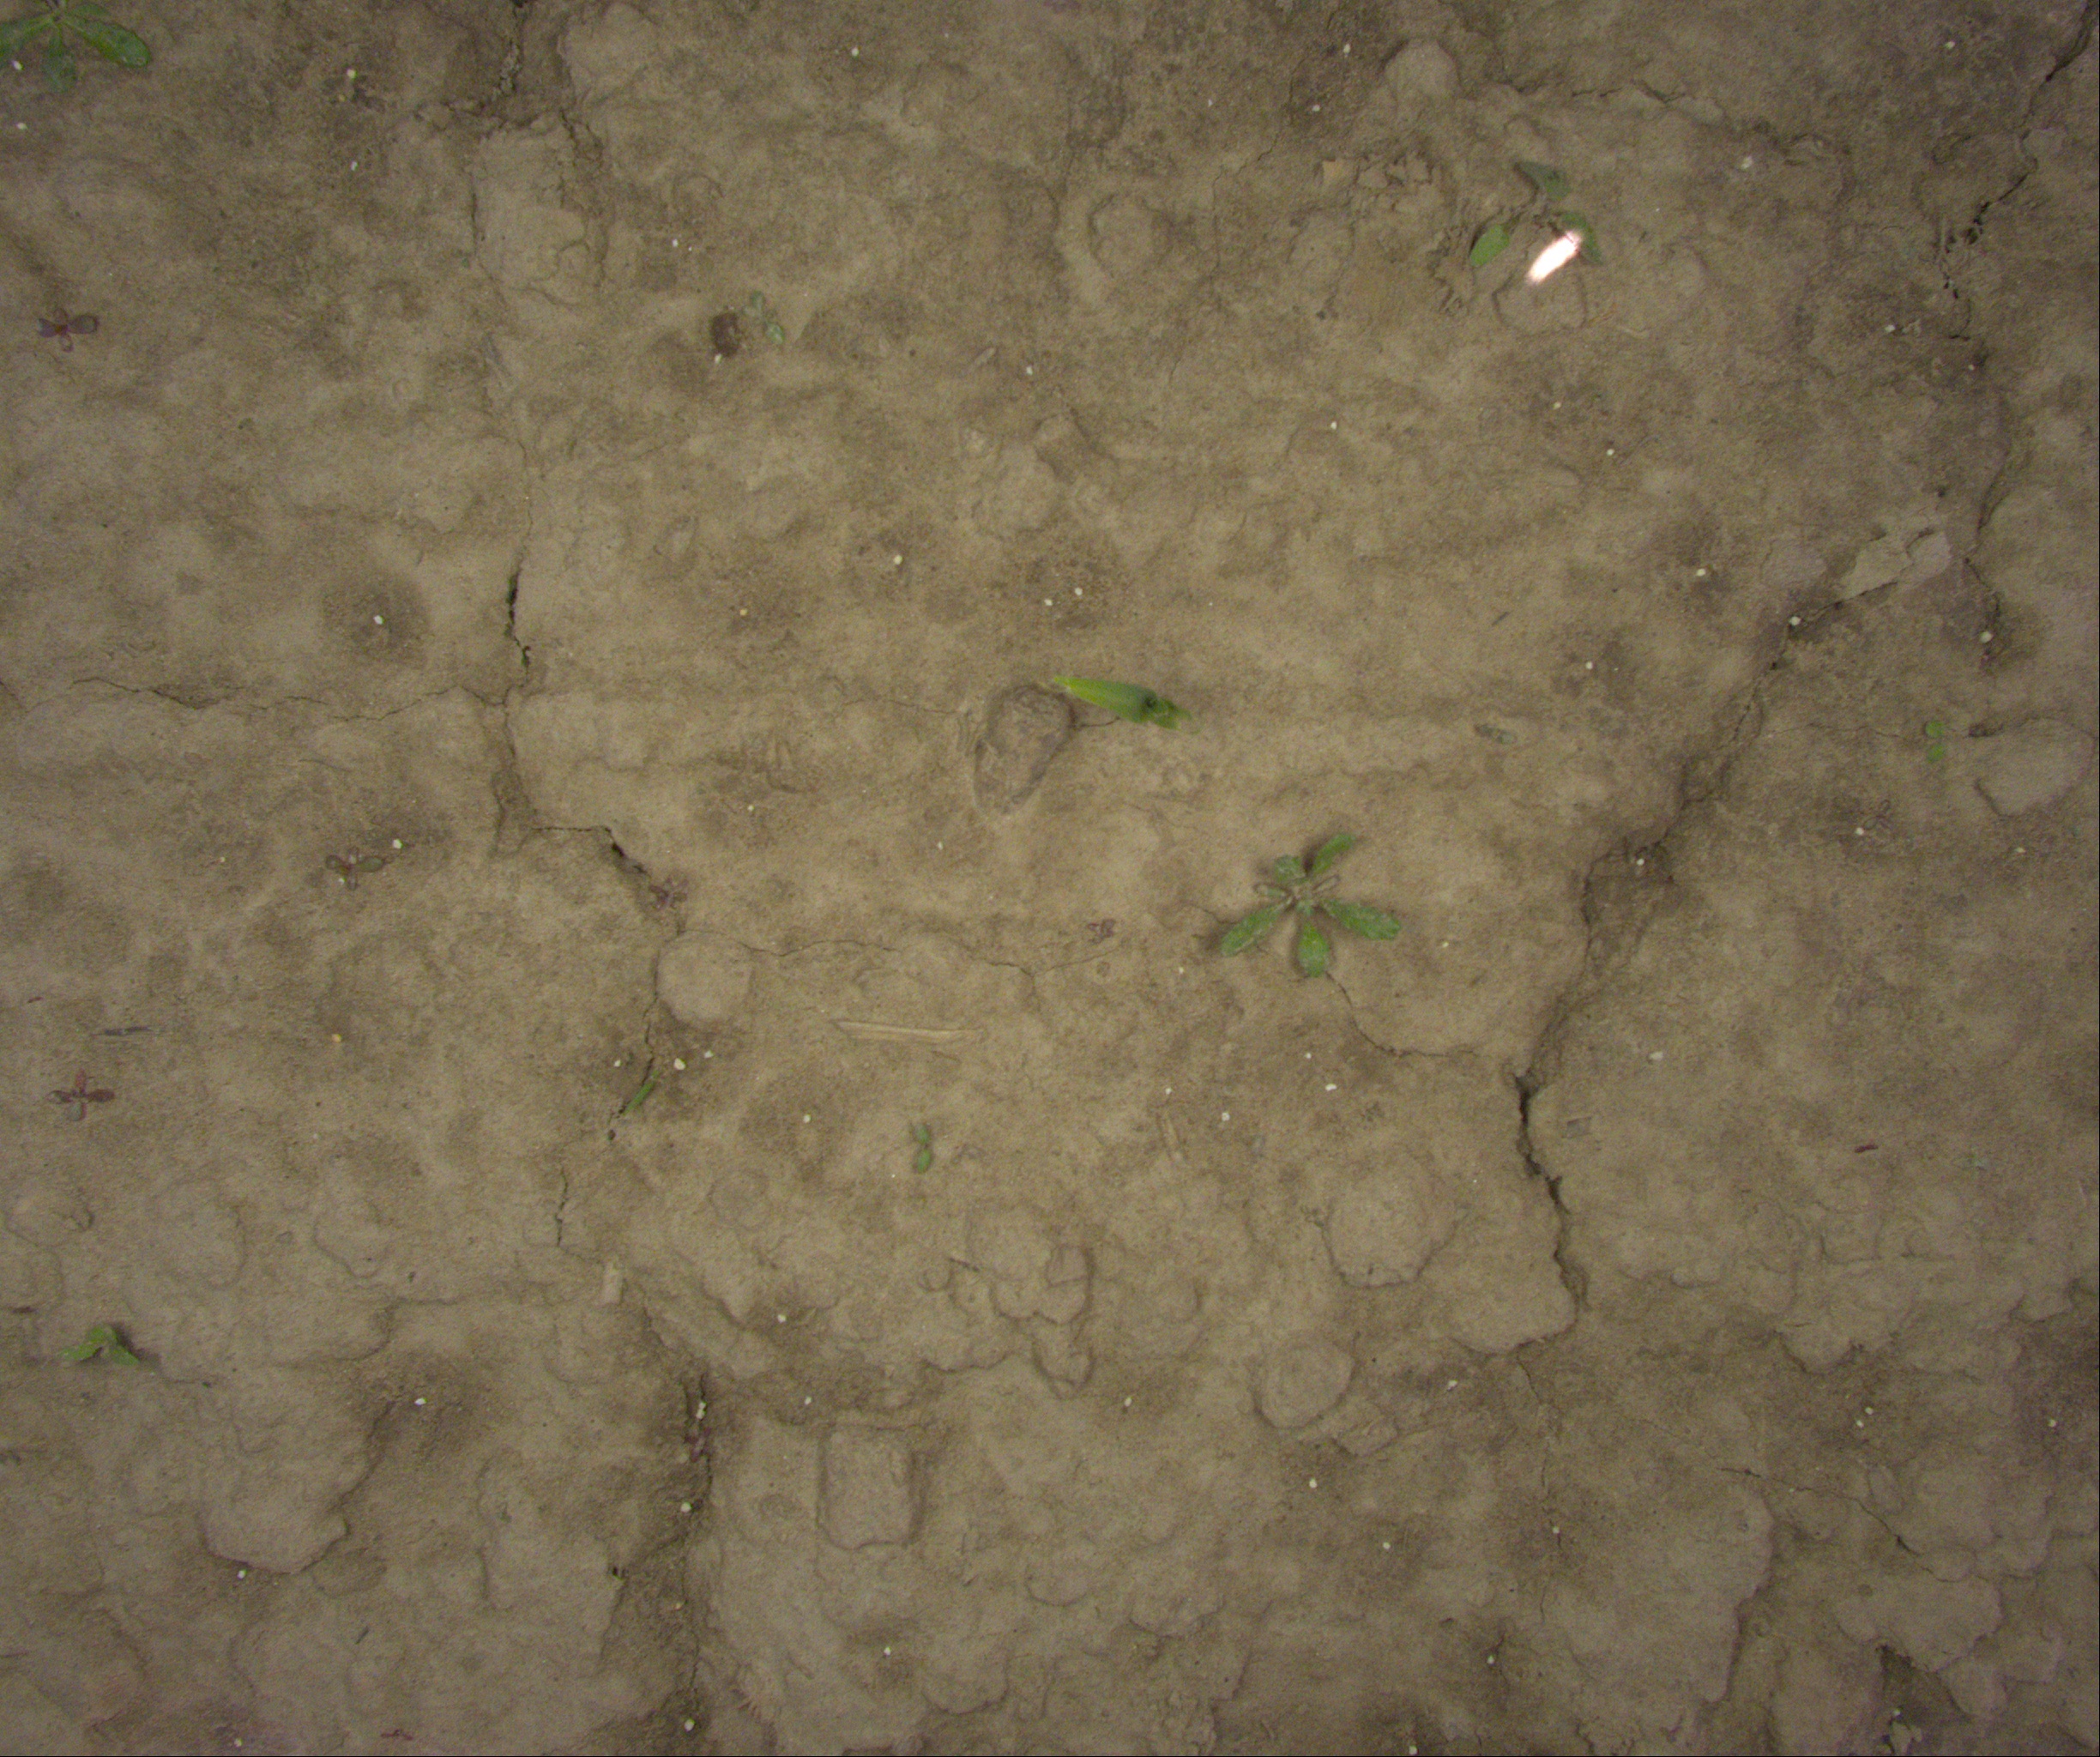
Crop: maize
Objects: maize, stem_maize